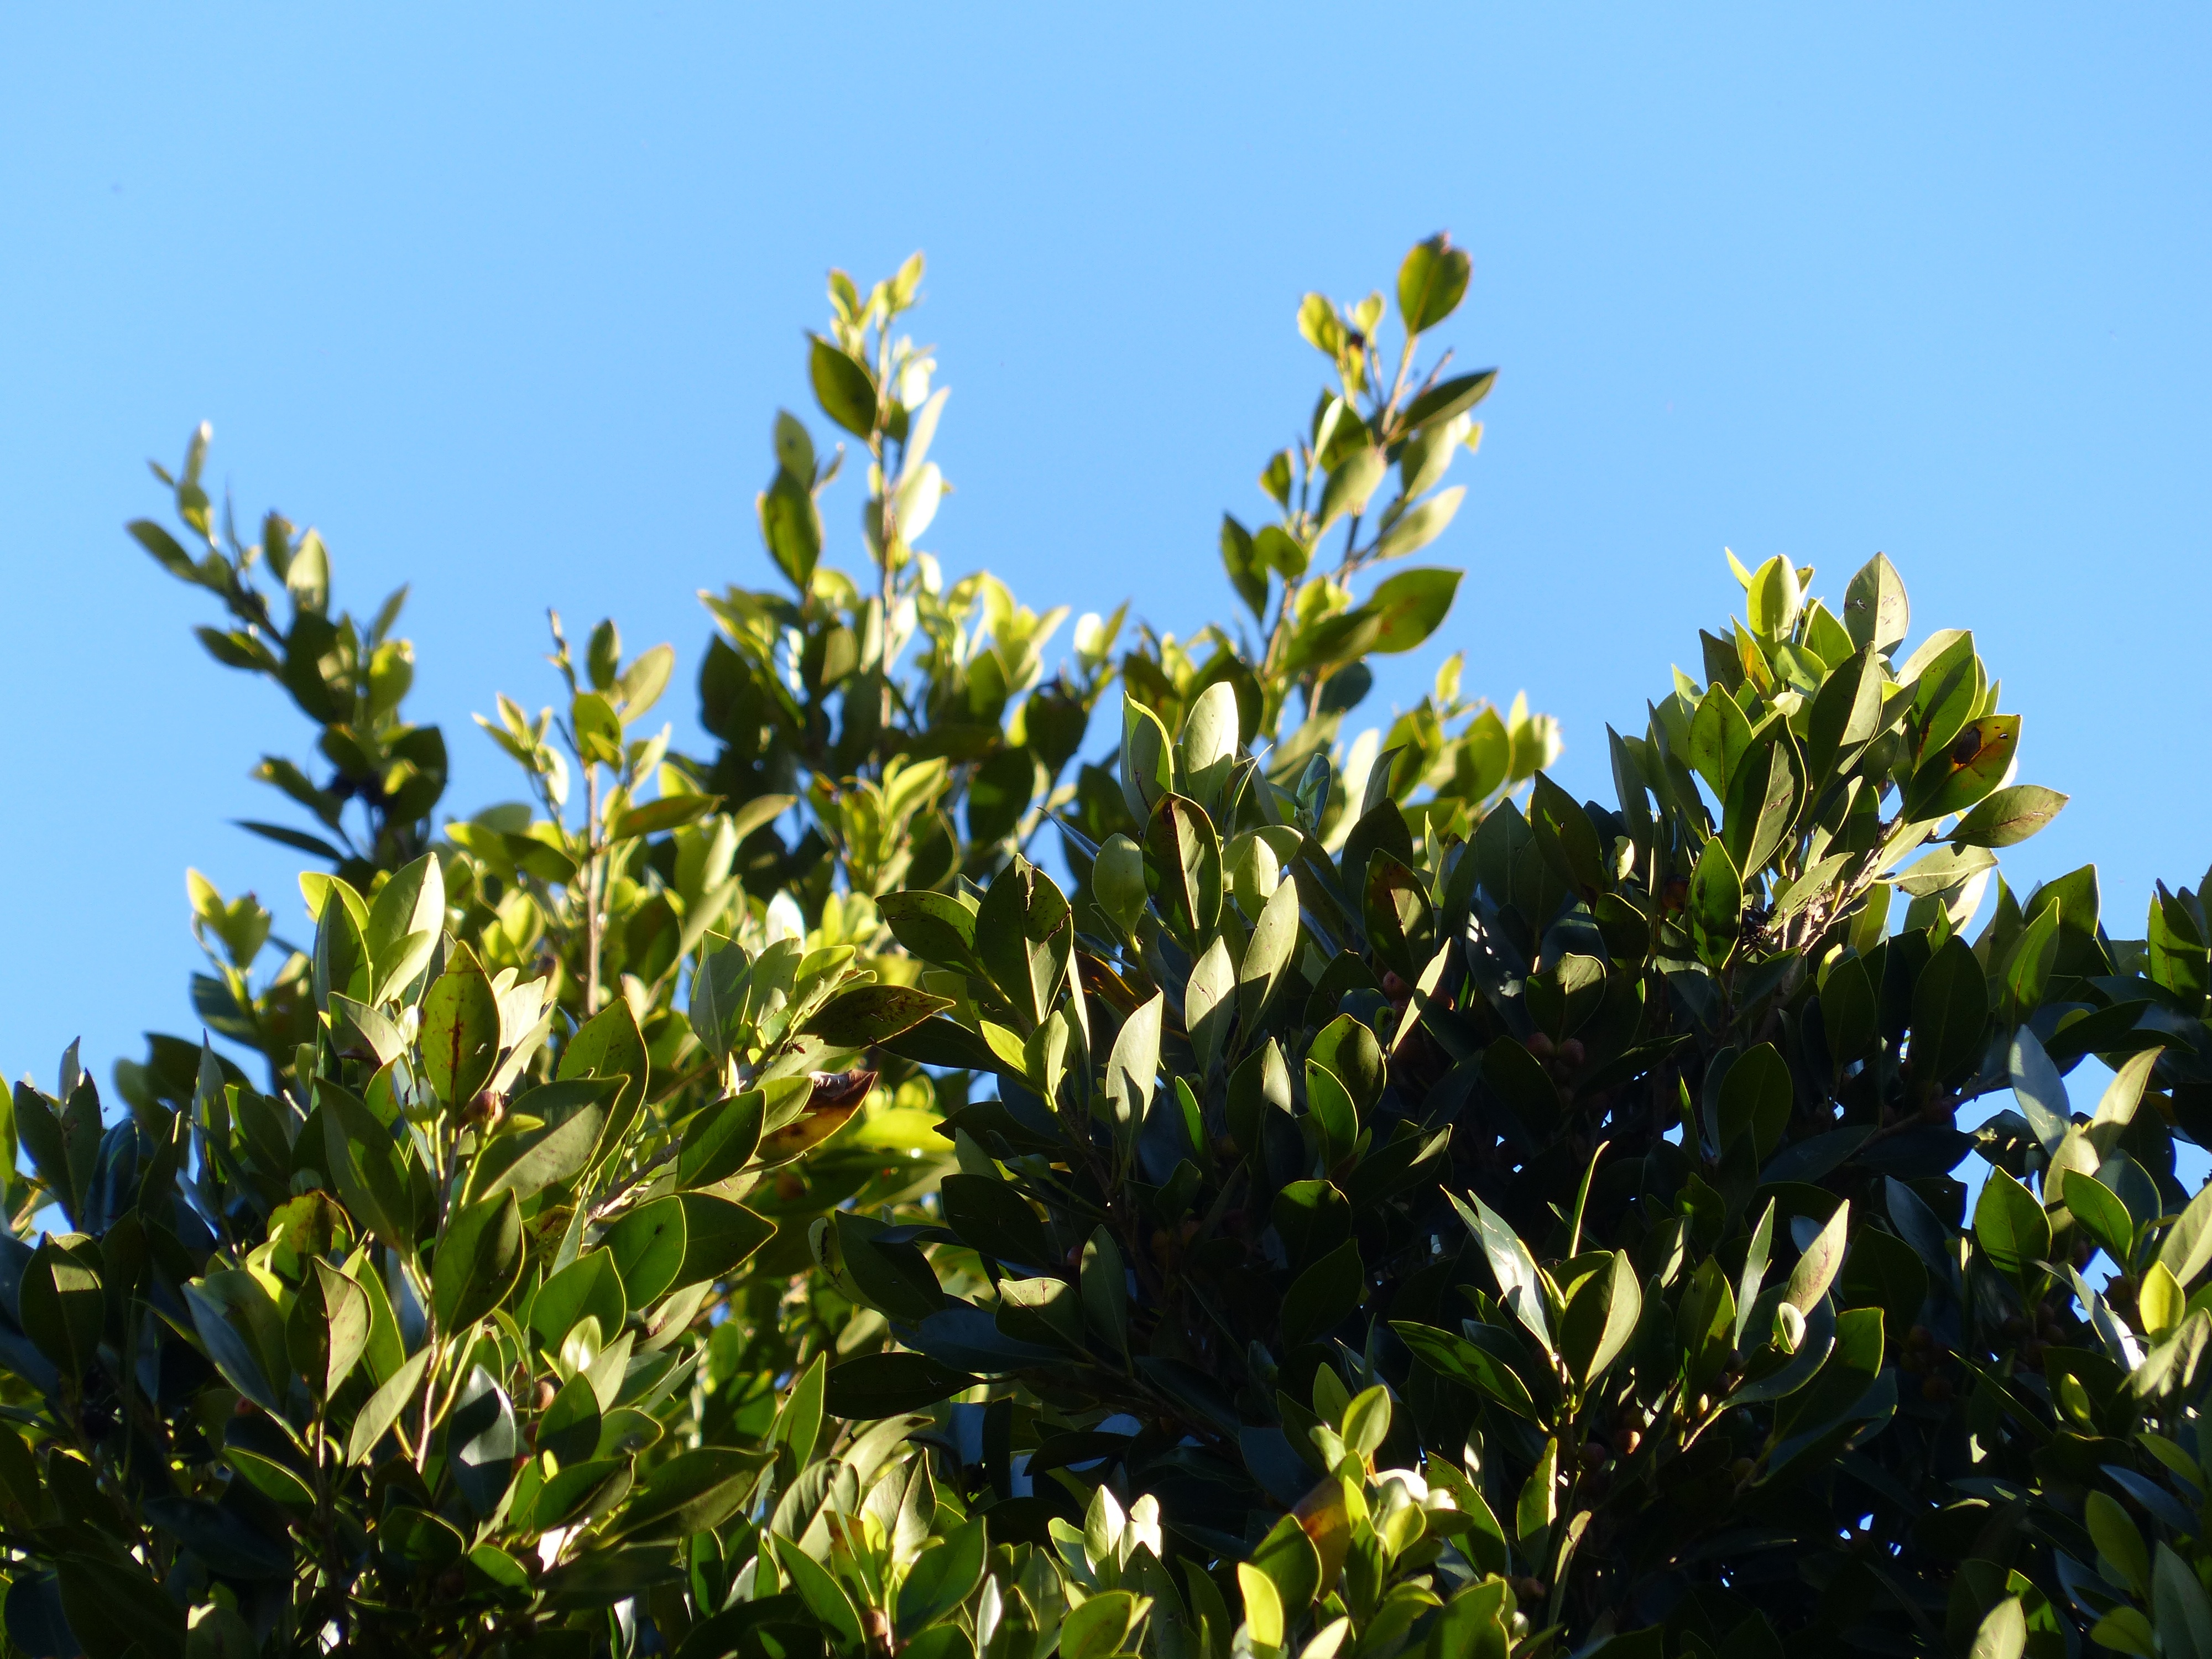
tree, branch, blossom, plant, leaf, flower, green, produce, evergreen, botany, flora, leaves, shrub, laurel, flowering plant, lauraceae, laurel greenhouse, laurel tree, woody plant, land plant, canary laurel, azores laurel, laurus azorica, persea azorica